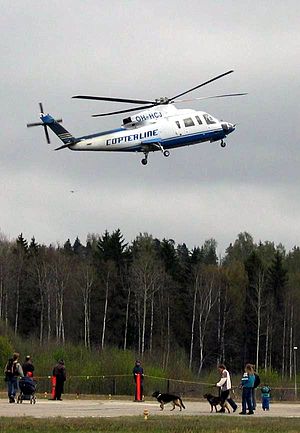
Tallinn / Transport / Luftfart / Passagertrafik
Helikopter fra Copterline på Helsinki-Malmin lufthavn